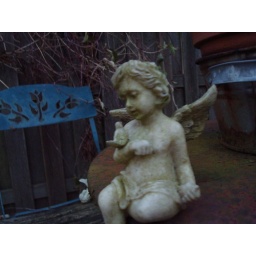
Super cute statue in our garden. I think the foto looks allright. Especially with than old chair in the background.